Valsartan

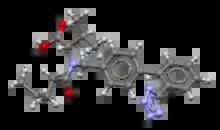

Valsartan, sold under the brand name Diovan among others, is a medication used to treat high blood pressure, heart failure, and diabetic kidney disease. It belongs to a class of medications referred to as angiotensin II receptor blockers (ARBs). It is a reasonable initial treatment for high blood pressure. It is taken by mouth.